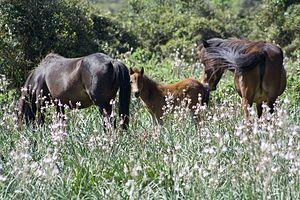
Le Giara est une race de chevaux rare, qui vit à l'état semi-sauvage sur le plateau de la Giara de Gesturi, en Sardaigne. Vraisemblablement introduite sur cette île durant l'Antiquité, elle occupe peu à peu une vaste aire de répartition, et s'adapte aux conditions climatiques locales, notamment aux sécheresses estivales, en diminuant de taille sous l'effet de la sélection naturelle. Mis au travail agricole par les habitants sardes, ces petits chevaux risquent l'extinction avec la motorisation de l'agriculture. Des mesures de protection sont mises en place à partir de 1971, aboutissant à la création d'un stud-book.